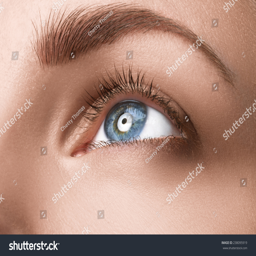
close up blue eye with makeup looking at the side , macro shot with perfect skin